Kyah Simon

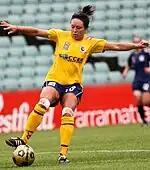
Simon playing for the Central Coast Mariners

Simon made her debut for the Central Coast Mariners against Melbourne Victory on Saturday, 25 October 2008. Simon then made her scoring debut during Round 3 against Canberra United, scoring a double to assist the Mariners to a 2–1 win away from home.